Holum Church

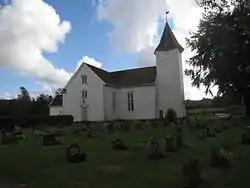
View of the church

Holum Church is a parish church of the Church of Norway in Lindesnes Municipality in Agder county, Norway. It is located in the village of Krossen. It is the church for the Holum parish which is part of the Lister og Mandal prosti (deanery) in the Diocese of Agder og Telemark. The white, wooden church was built in a cruciform design in 1825 using plans drawn up by an unknown architect. The church seats about 480 people.